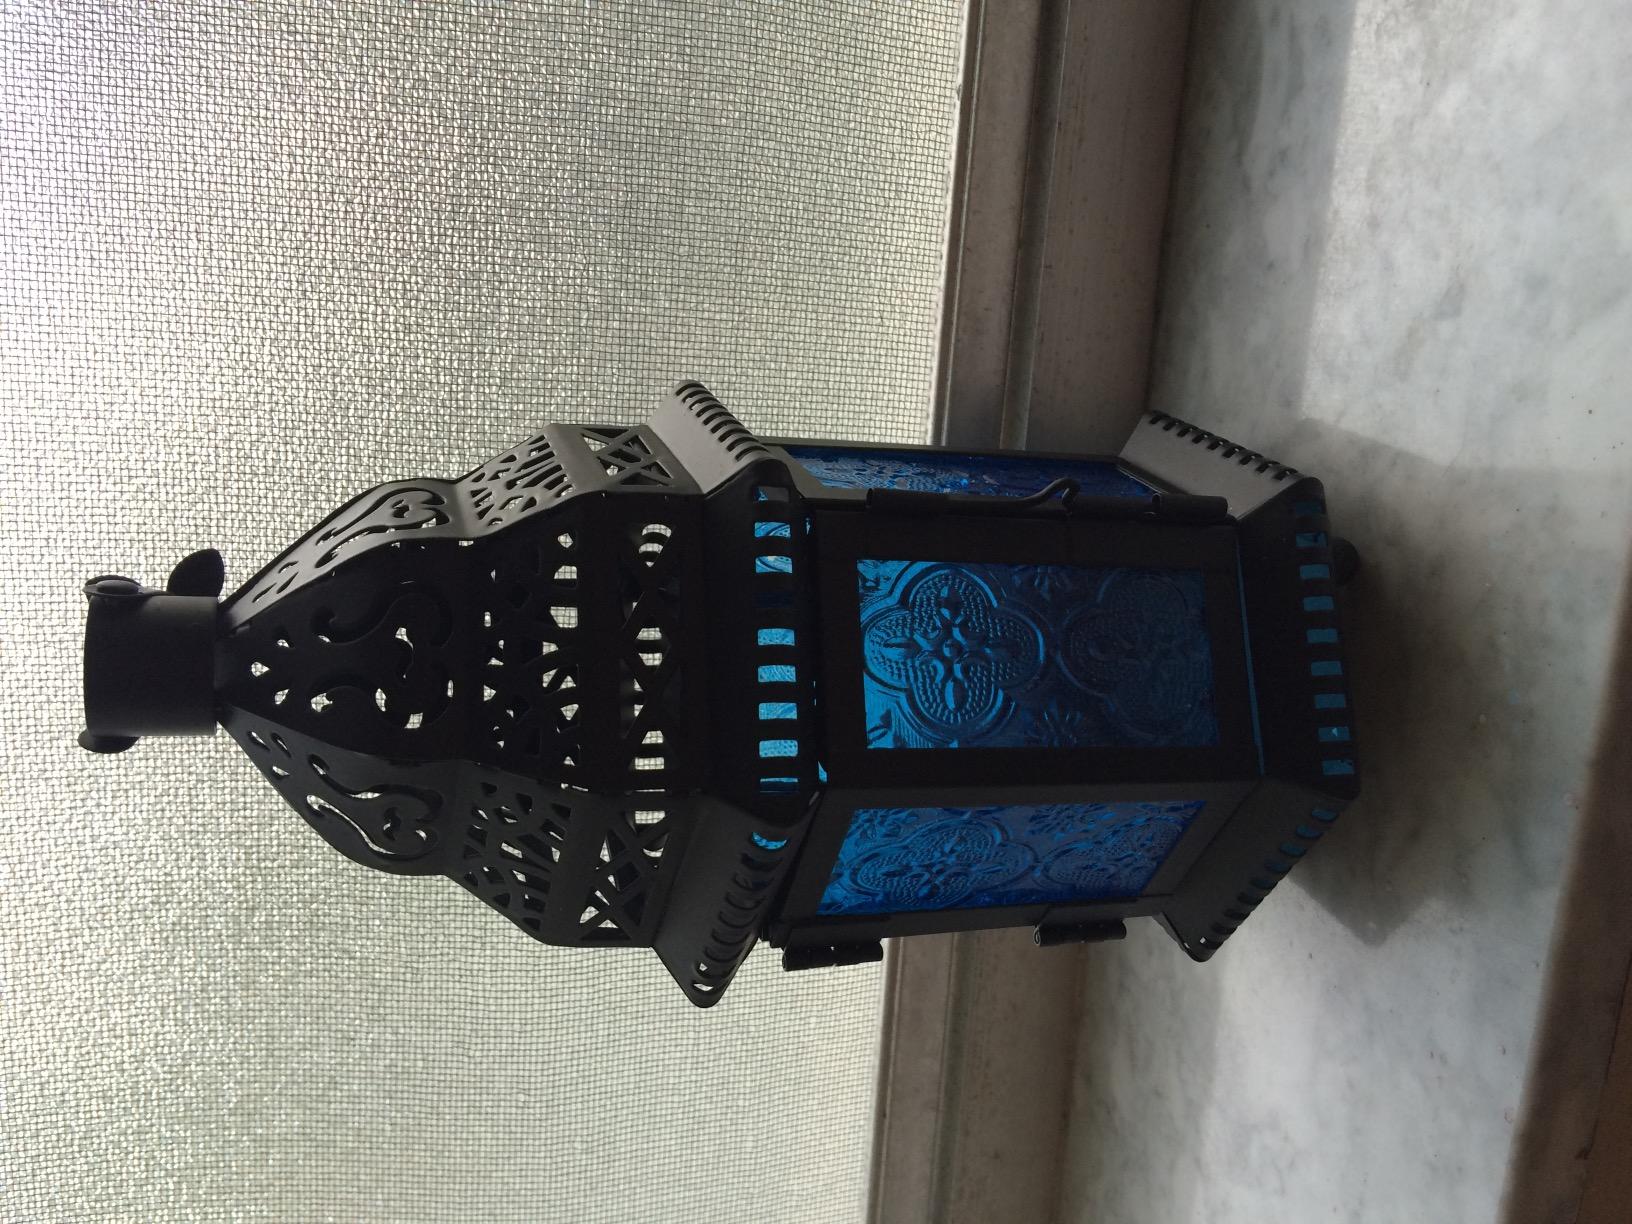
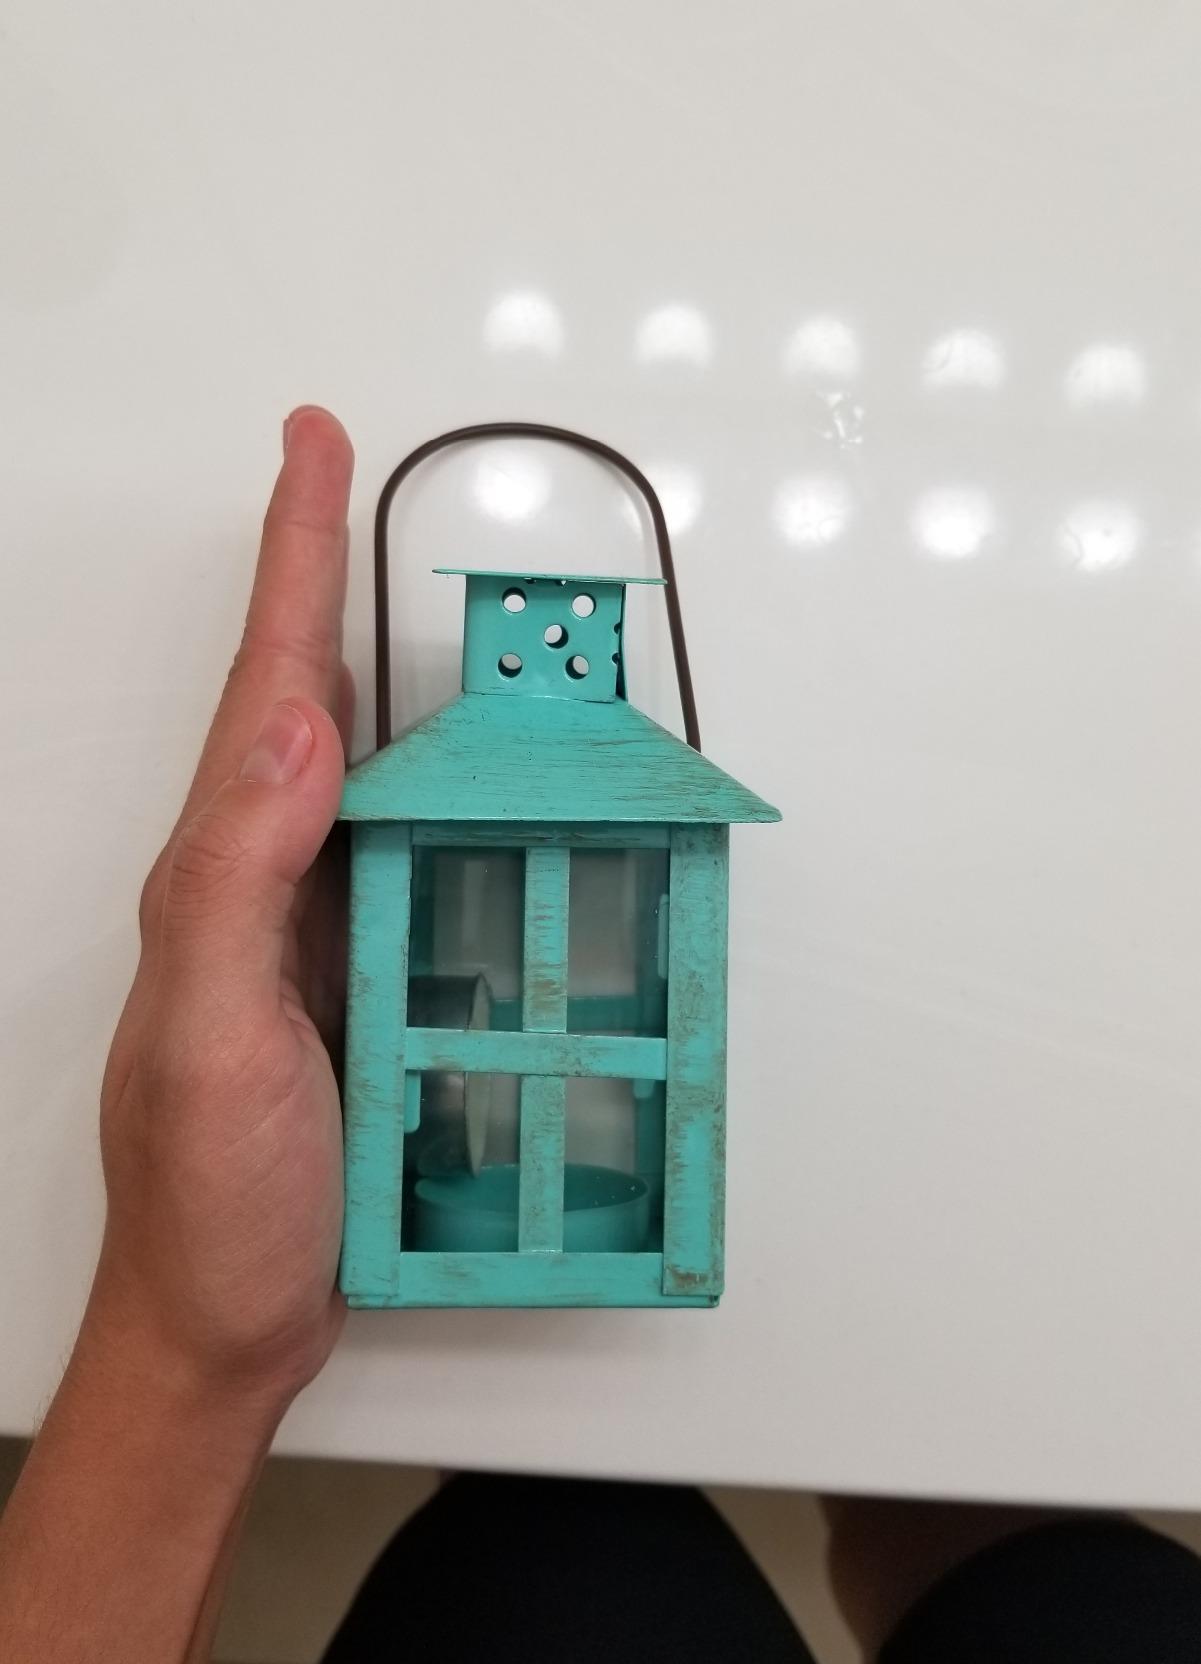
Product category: lantern
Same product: no